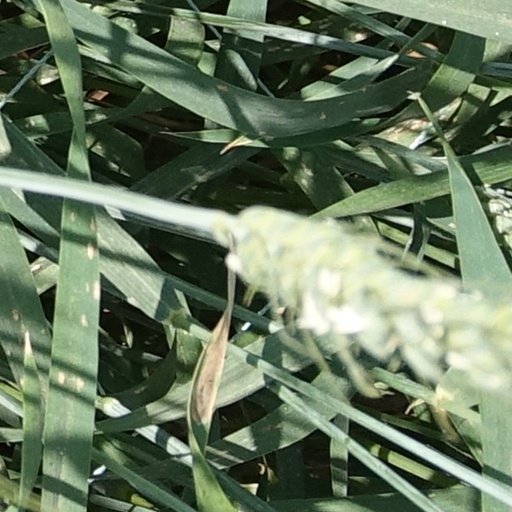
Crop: wheat